1992 Hooters 500

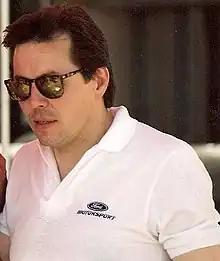
Alan Kulwicki

Second round qualifying was held on Saturday November 14. Under the rules at the time, drivers who did not qualify during the first round moved on to second round qualifying. Each driver could elect to stand on his time from the first round, or erase their time and make a new attempt. Rookie Jeff Gordon bettered his time from the day before, and became the fastest qualifier of the second round. That entered him into the wild card drawing for the 1993 Busch Clash.